Ryan Bradley (Gaelic footballer)

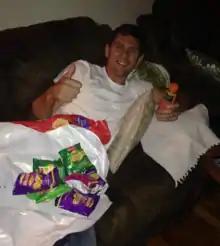
Bradley was ordered to "bulk up" by county manager Jim McGuinness prior to the 2012 All-Ireland Senior Football Championship

Ryan Bradley (born 1985) is an Irish Gaelic footballer who played for Buncrana and the Donegal county team.